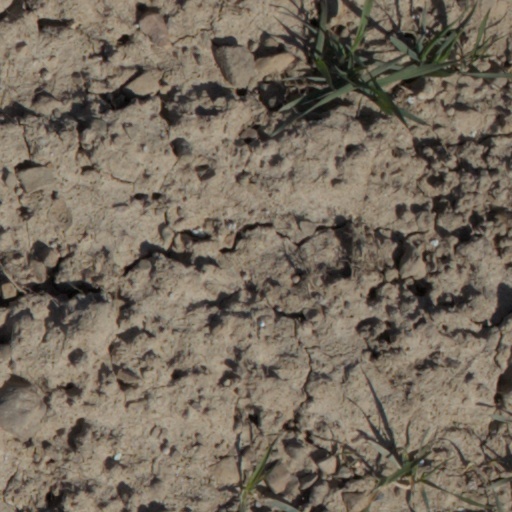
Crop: wheat